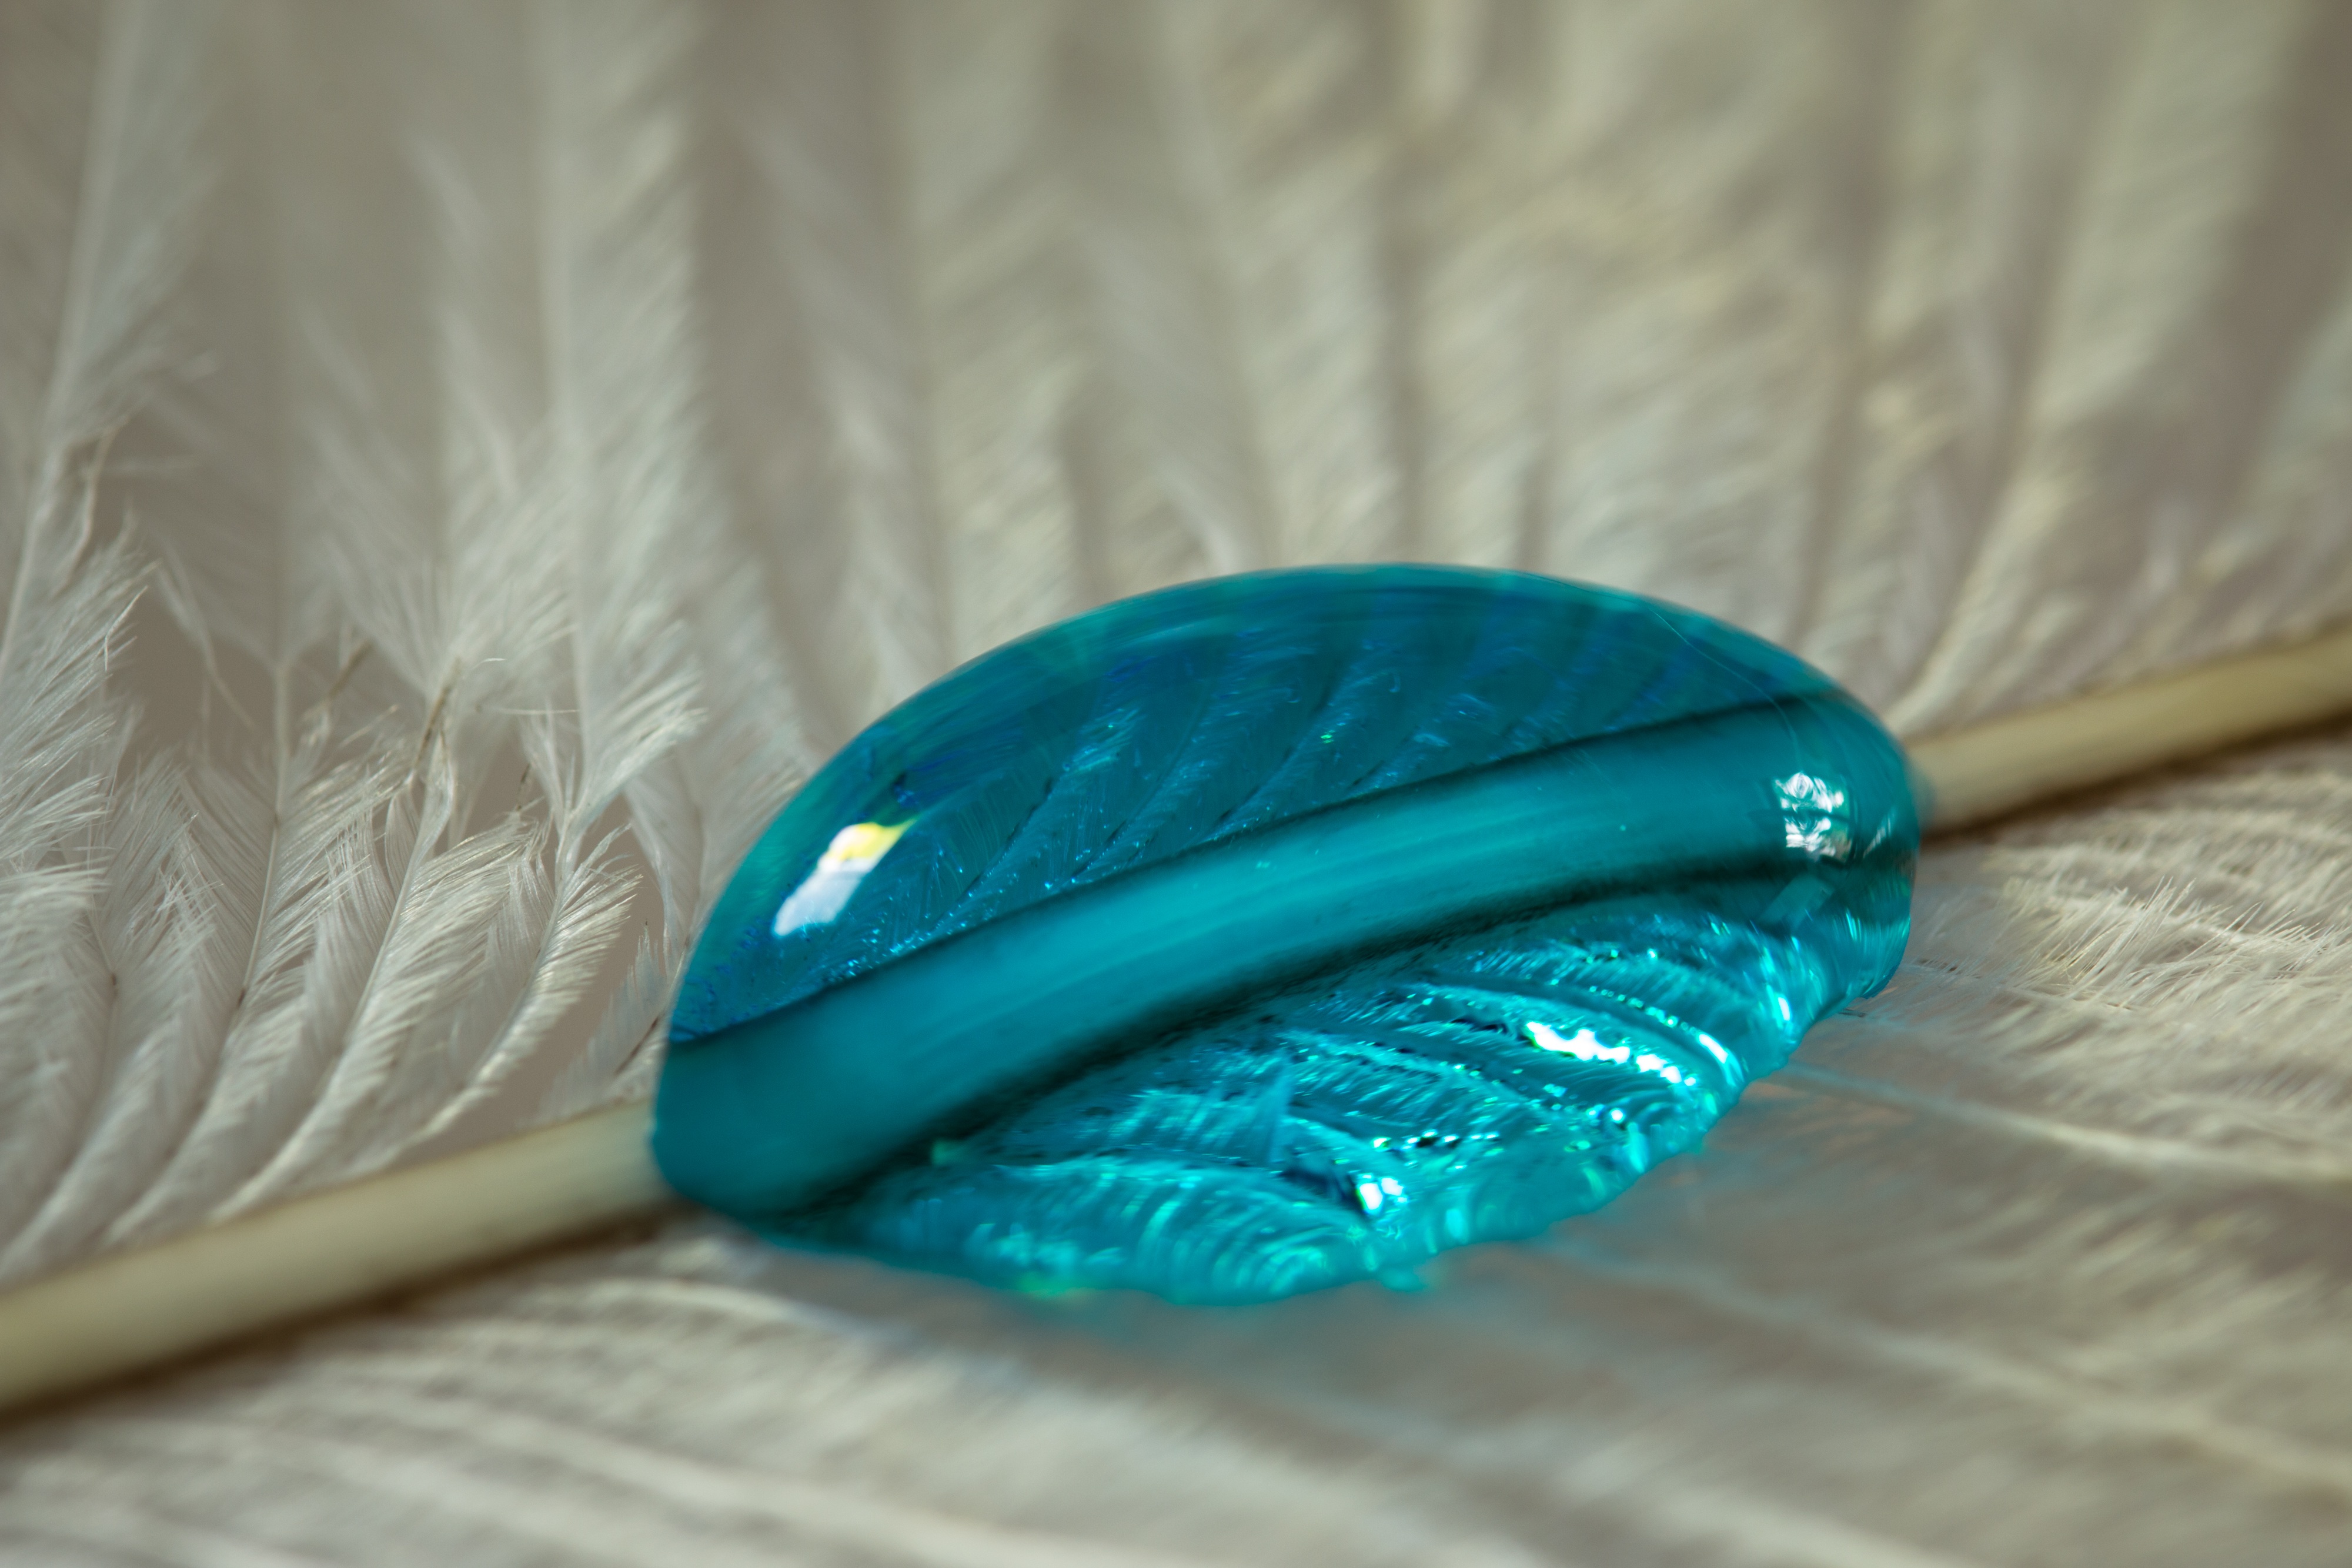
liquid, texture, spring, green, macro, blue, ear, bead, close, drip, jewellery, art, background, turquoise, drop of water, gemstone, bird feather, strauss spring, fashion accessory